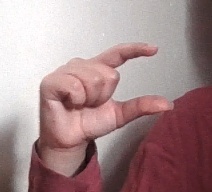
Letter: dal